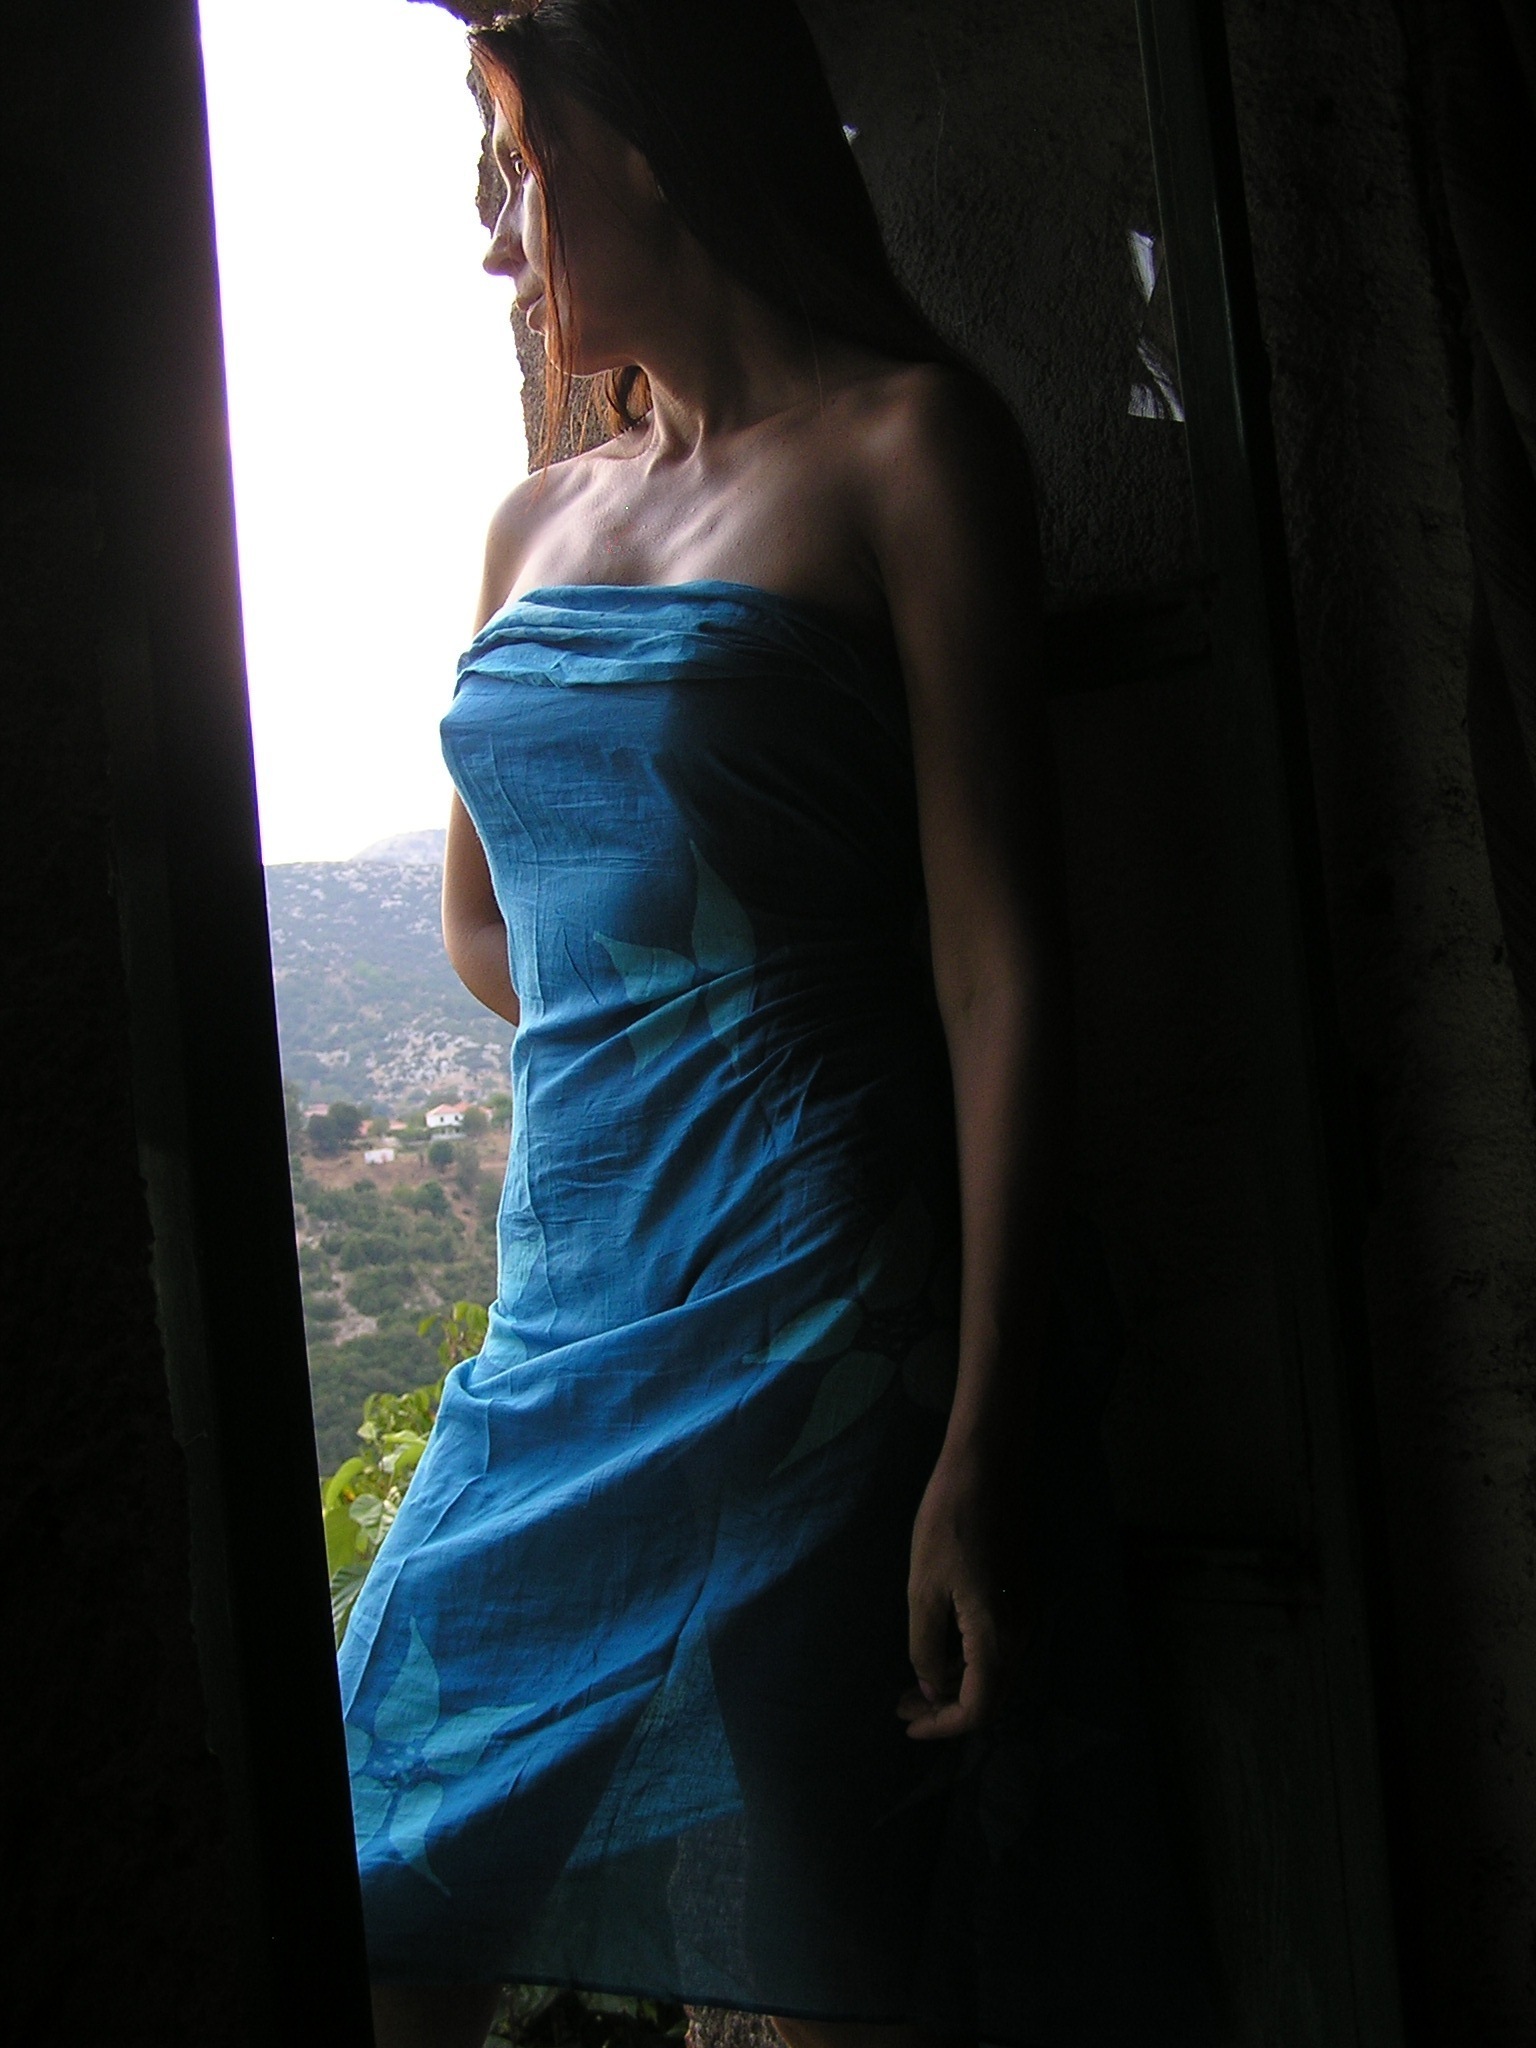
door, blue, dress, girl, beauty, standing, shoulder, lady, model, light, joint, photo shoot, darkness, back, neck, turquoise